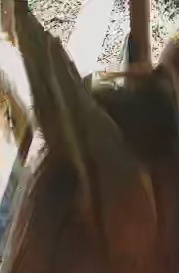
Face region: ears (position_of_ears)
Pain indicator: not_present